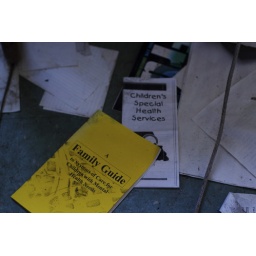
A home for boys in the Gentilly neighborhood, abandoned since Hurricane Katrina devastated it in 2005. New Orleans, LA